Jimi Hendrix

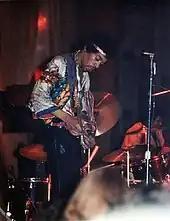
Hendrix in June 1970

Although popular in Europe at the time, the Experience's first US single, "Hey Joe", failed to reach the "Billboard" Hot 100 chart upon its release on May 1, 1967. Their fortunes improved when McCartney recommended them to the organizers of the Monterey Pop Festival. He insisted that the event would be incomplete without Hendrix, whom he called "an absolute ace on the guitar". McCartney agreed to join the board of organizers on the condition that the Experience perform at the festival in mid-June.